Sample-return mission

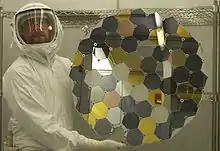
A Genesis collector array consisting of a grid of ultra-pure wafers of silicon, gold, sapphire, and diamond

The Japan Aerospace Exploration Agency (JAXA) launched the improved "Hayabusa2" space probe on 3 December 2014. "Hayabusa2" arrived at the target near-Earth C-type asteroid 162173 Ryugu (previously designated ) on 27 June 2018. It surveyed the asteroid for a year and a half and took samples. It left the asteroid in November 2019 and returned to Earth on 6 December 2020.